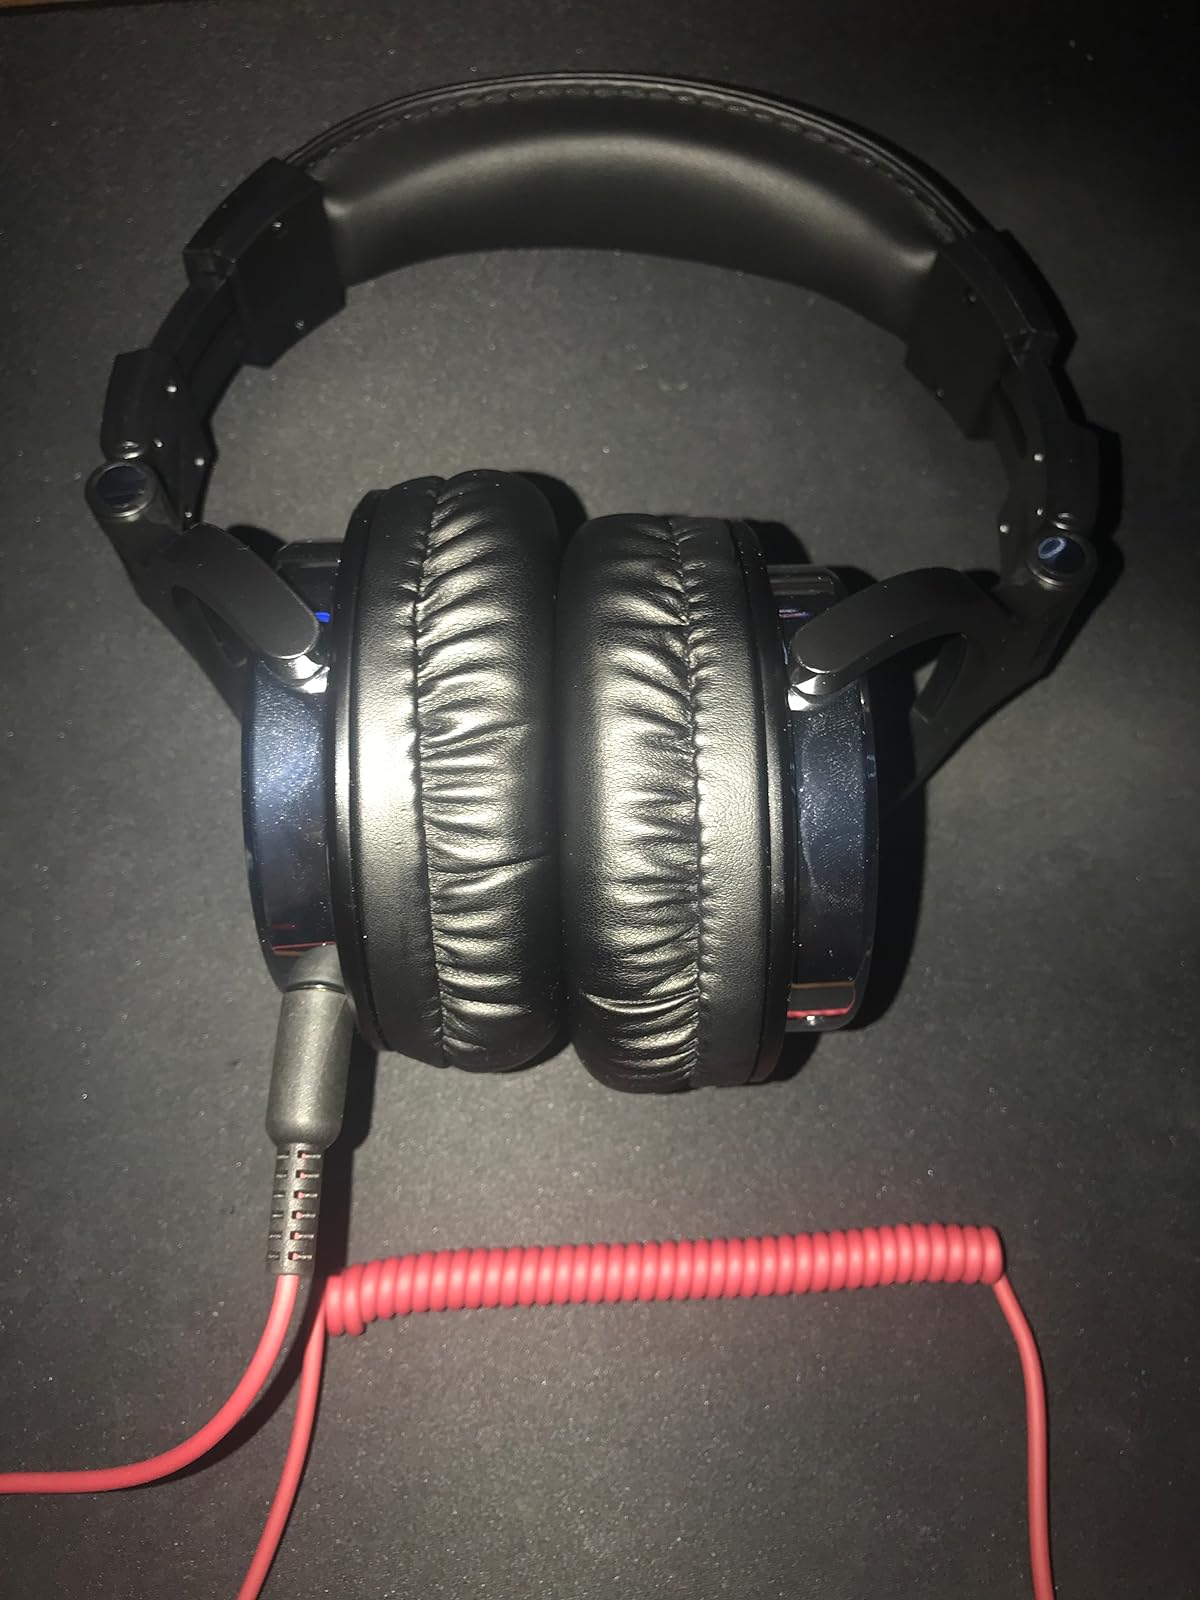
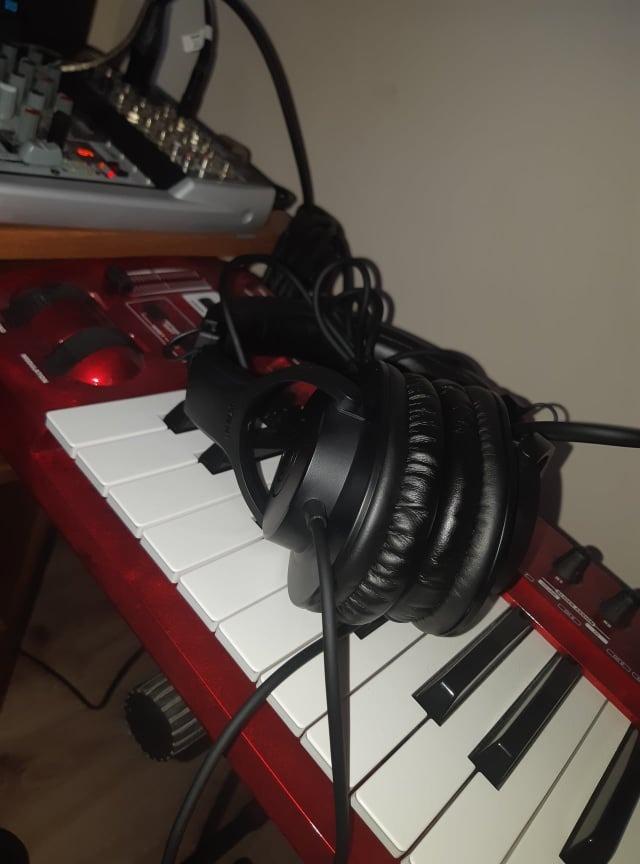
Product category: headphones
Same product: no